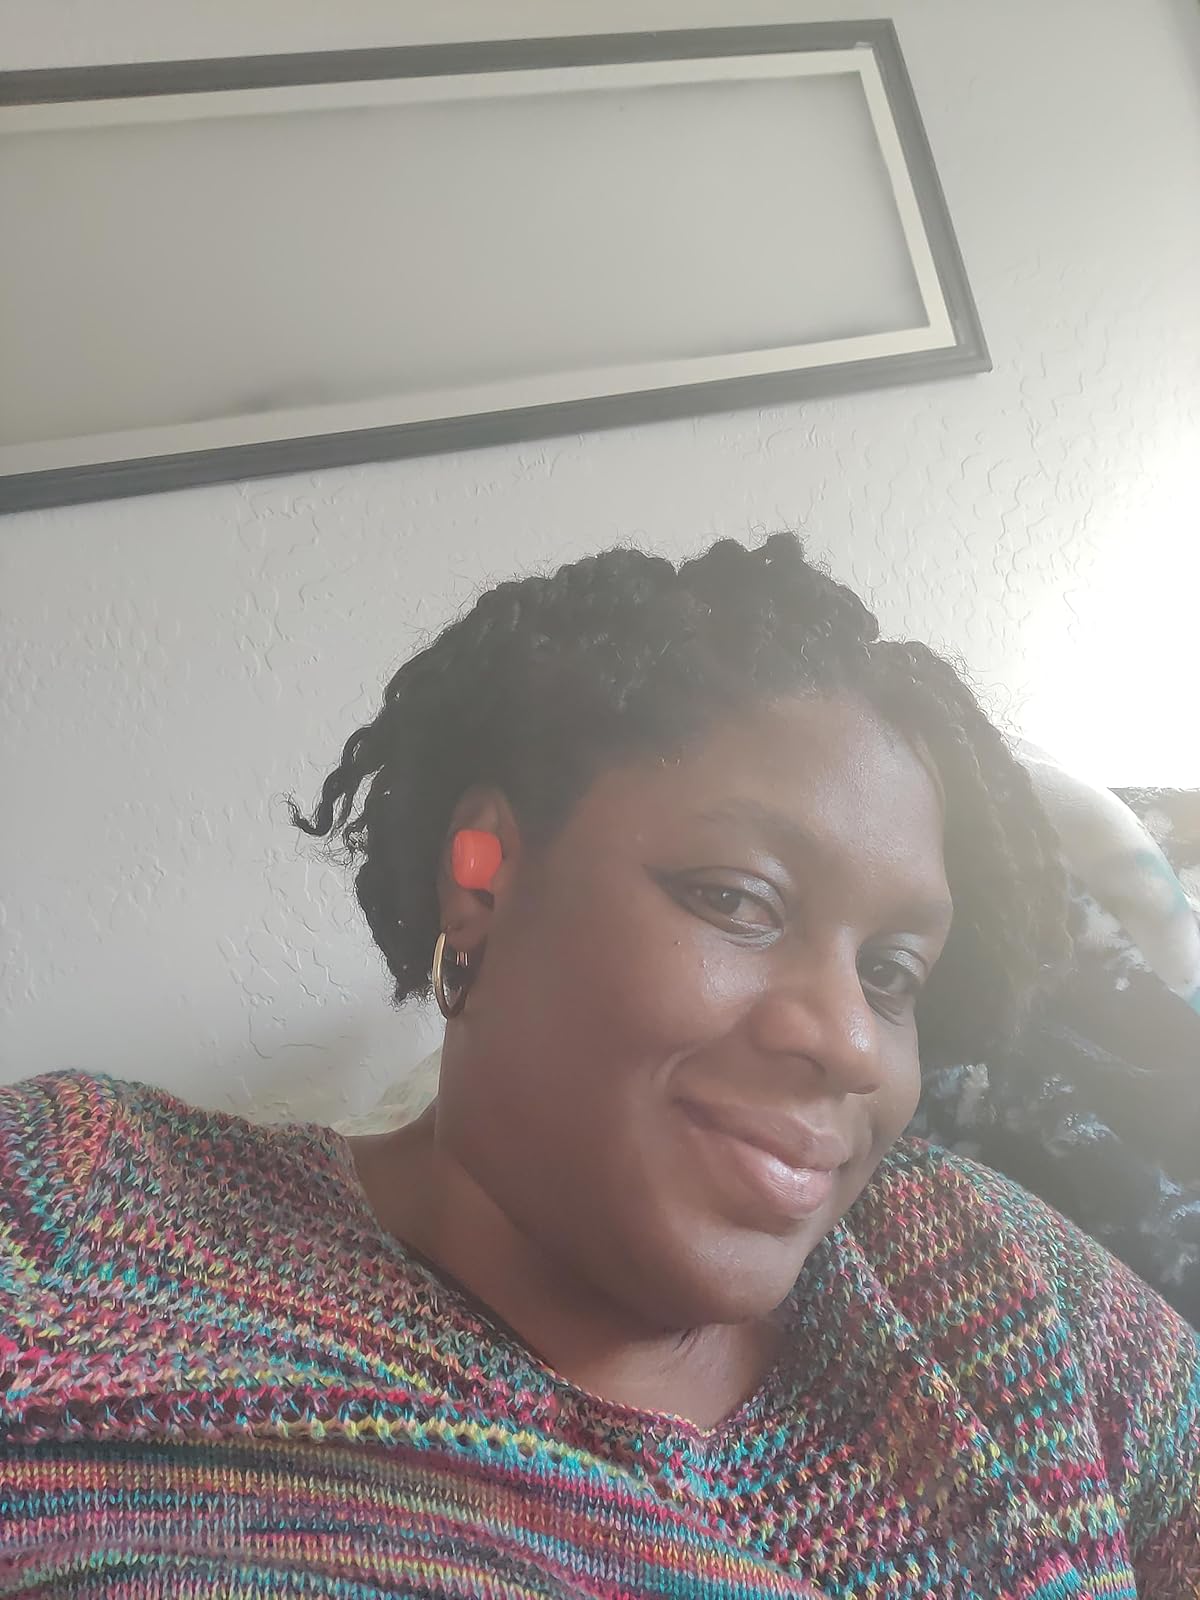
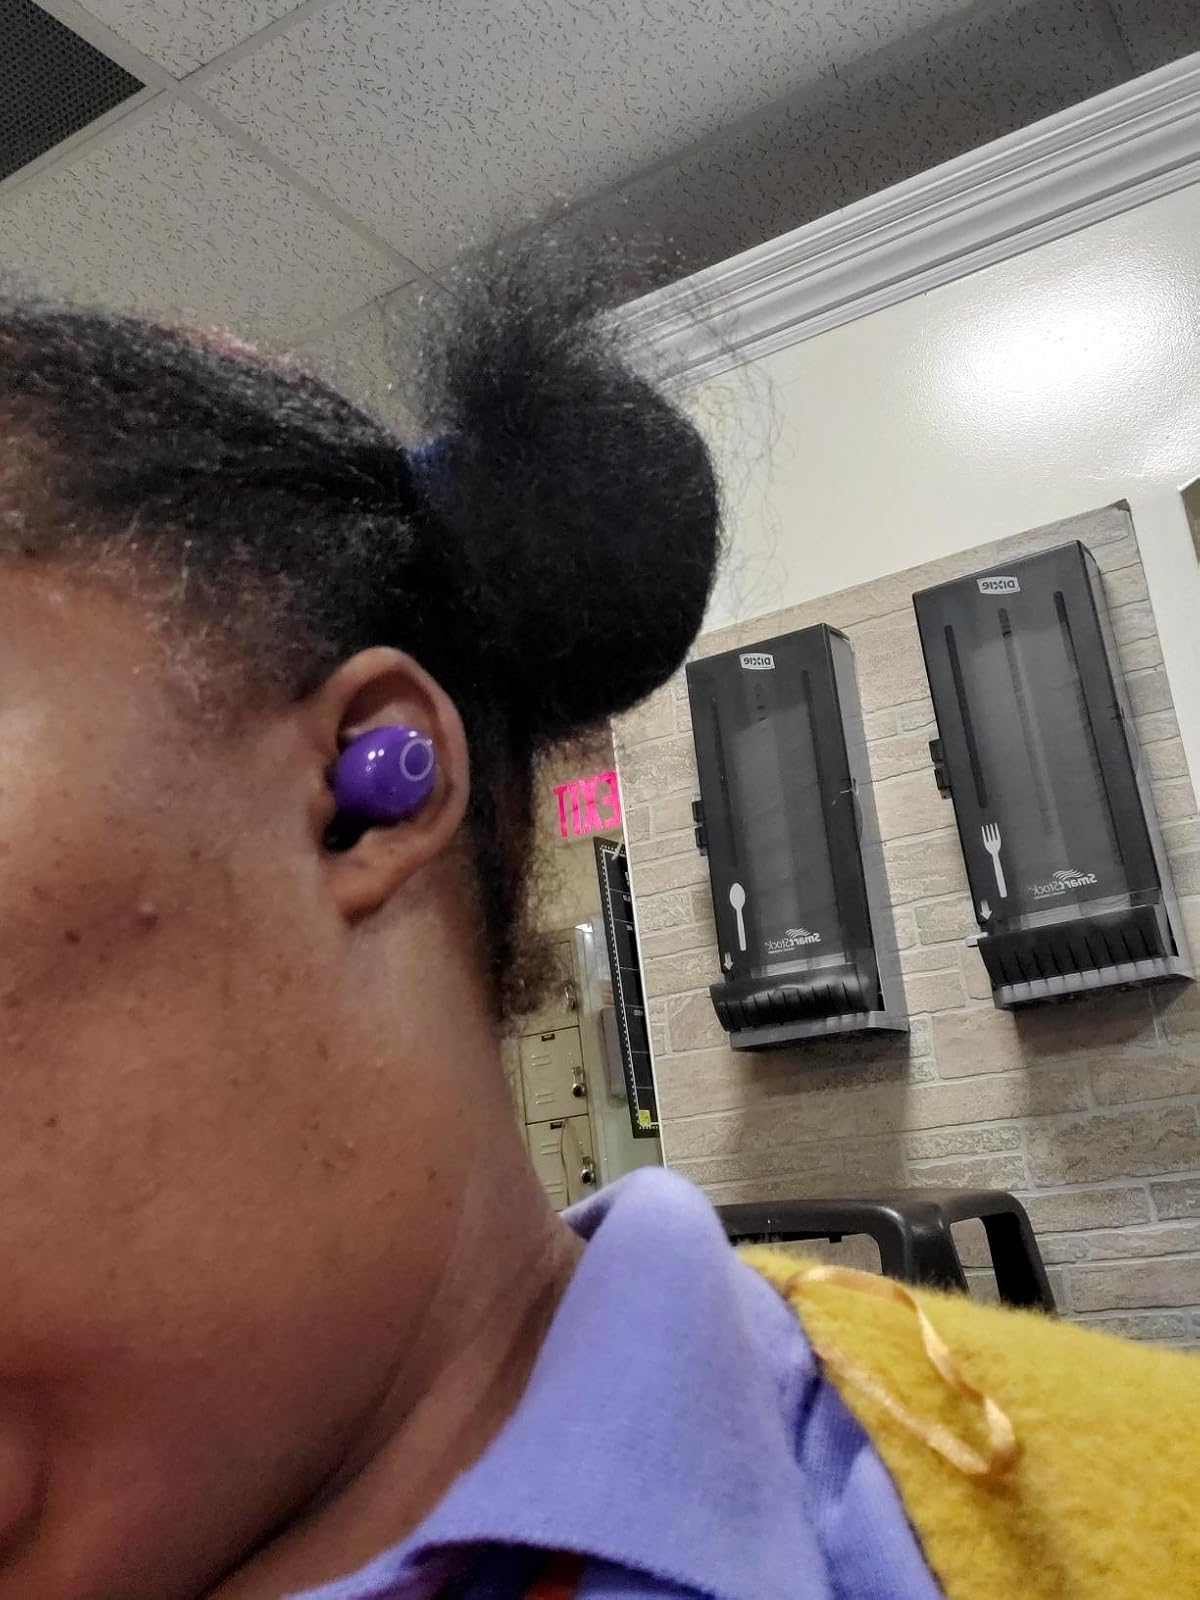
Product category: earbuds
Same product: no